Dragonfly

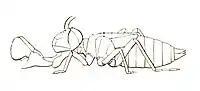
Illustration of a naiad with mask extended

Many dragonflies, particularly males, are territorial. Some defend a territory against others of their own species, some against other species of dragonfly and a few against insects in unrelated groups. A particular perch may give a dragonfly a good view over an insect-rich feeding ground; males of many species such as the "Pachydiplax longipennis" (blue dasher) jostle other dragonflies to maintain the right to alight there. Defending a breeding territory is common among male dragonflies, especially in species that congregate around ponds. The territory contains desirable features such as a sunlit stretch of shallow water, a special plant species, or the preferred substrate for egg-laying. The territory may be small or large, depending on its quality, the time of day, and the number of competitors, and may be held for a few minutes or several hours. Dragonflies including "Tramea lacerata" (black saddlebags) may notice landmarks that assist in defining the boundaries of the territory. Landmarks may reduce the costs of territory establishment, or might serve as a spatial reference. Some dragonflies signal ownership with striking colours on the face, abdomen, legs, or wings. The "Plathemis lydia" (common whitetail) dashes towards an intruder holding its white abdomen aloft like a flag. Other dragonflies engage in aerial dogfights or high-speed chases. A female must mate with the territory holder before laying her eggs. There is also conflict between the males and females. Females may sometimes be harassed by males to the extent that it affects their normal activities including foraging and in some dimorphic species females have evolved multiple forms with some forms appearing deceptively like males. In some species females have evolved behavioural responses such as feigning death to escape the attention of males. Similarly, selection of habitat by adult dragonflies is not random, and terrestrial habitat patches may be held for up to 3 months. A species tightly linked to its birth site utilises a foraging area that is several orders of magnitude larger than the birth site.